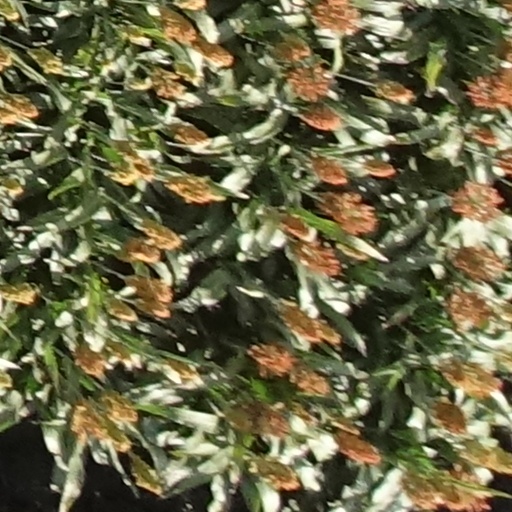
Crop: sorghum